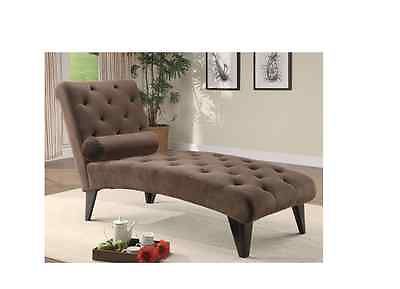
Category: sofa